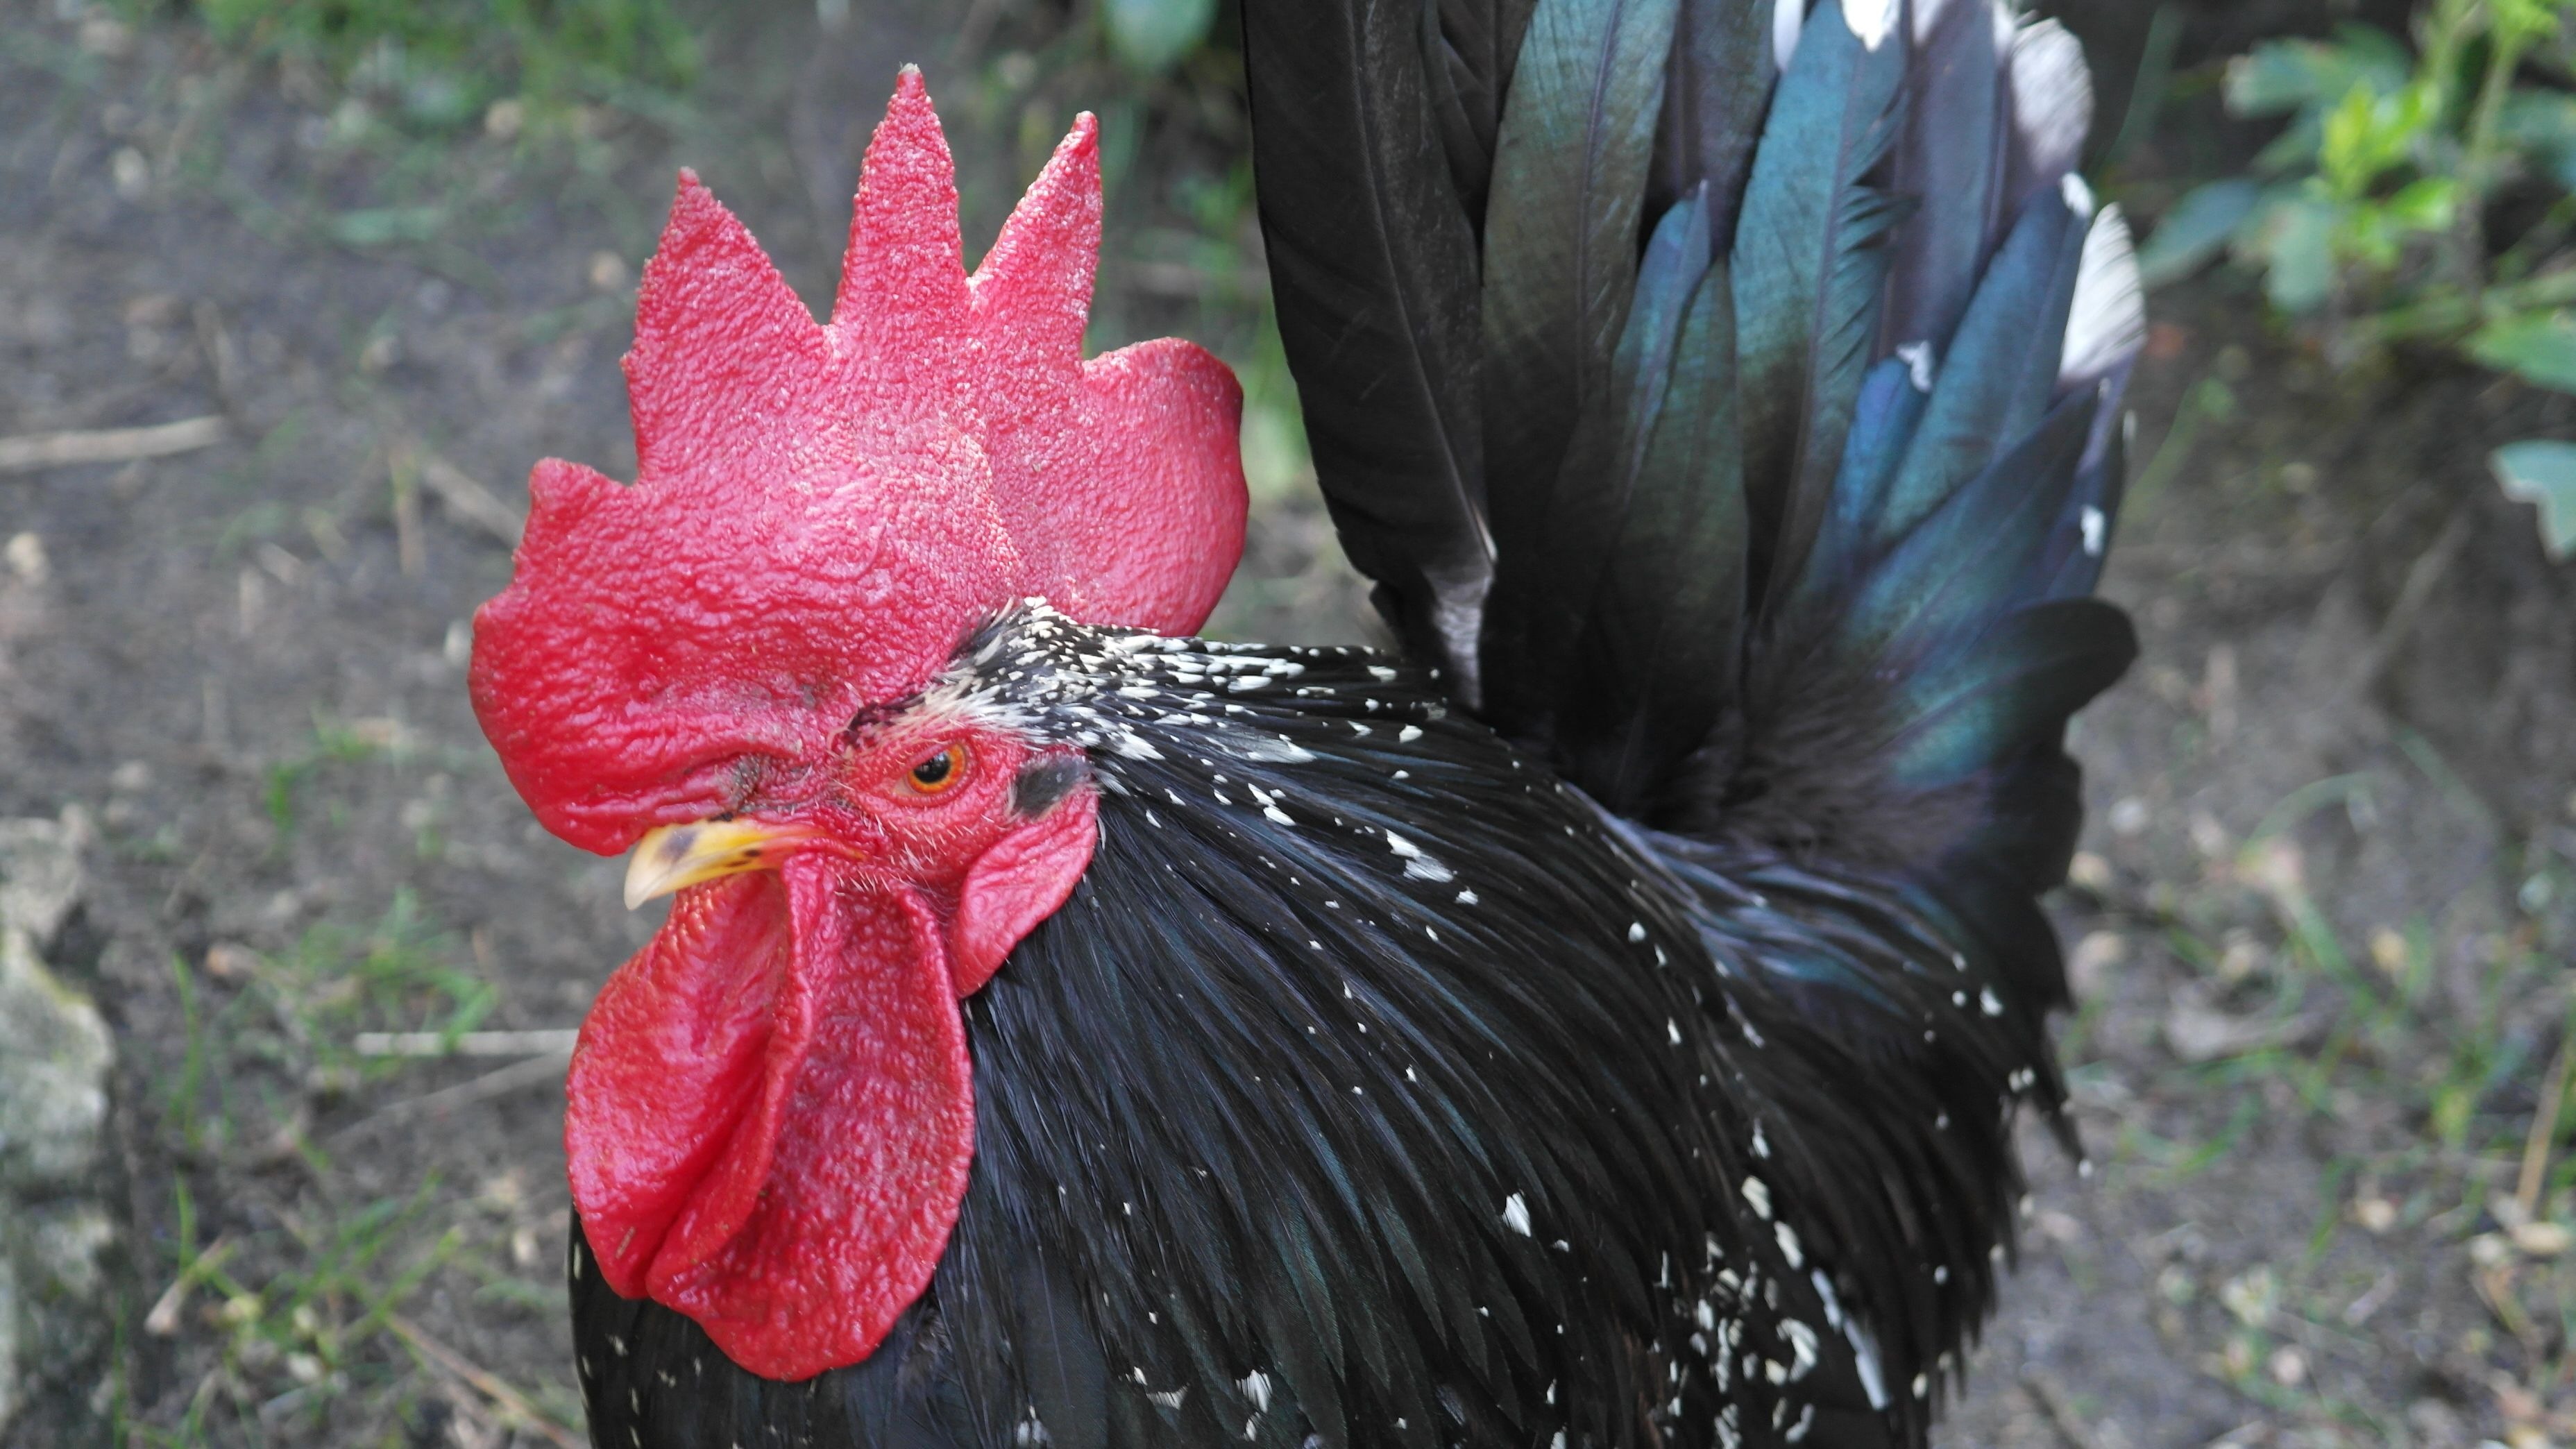
bird, wing, flower, beak, park, black, chicken, fowl, fauna, rooster, galliformes, vertebrate, hahn, chickens, phasianidae